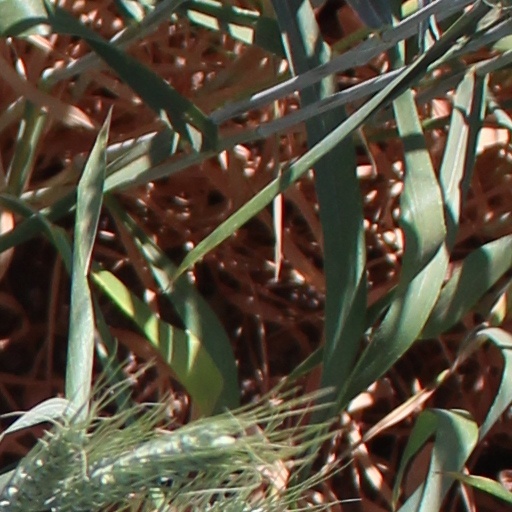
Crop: wheat